Jhansi Rani Square metro station

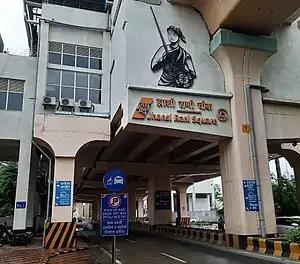

Jhansi Rani Square is an elevated metro station on the East-West corridor of the Aqua Line of Nagpur Metro in Nagpur, India. It was opened on 28 January 2020.